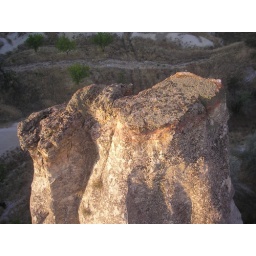
Balloon flying over rock 3